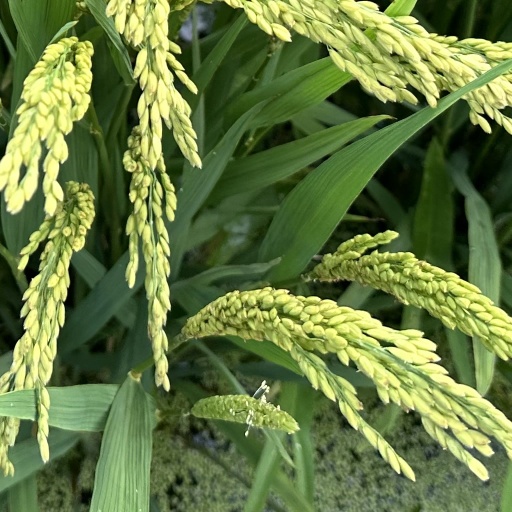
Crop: rice